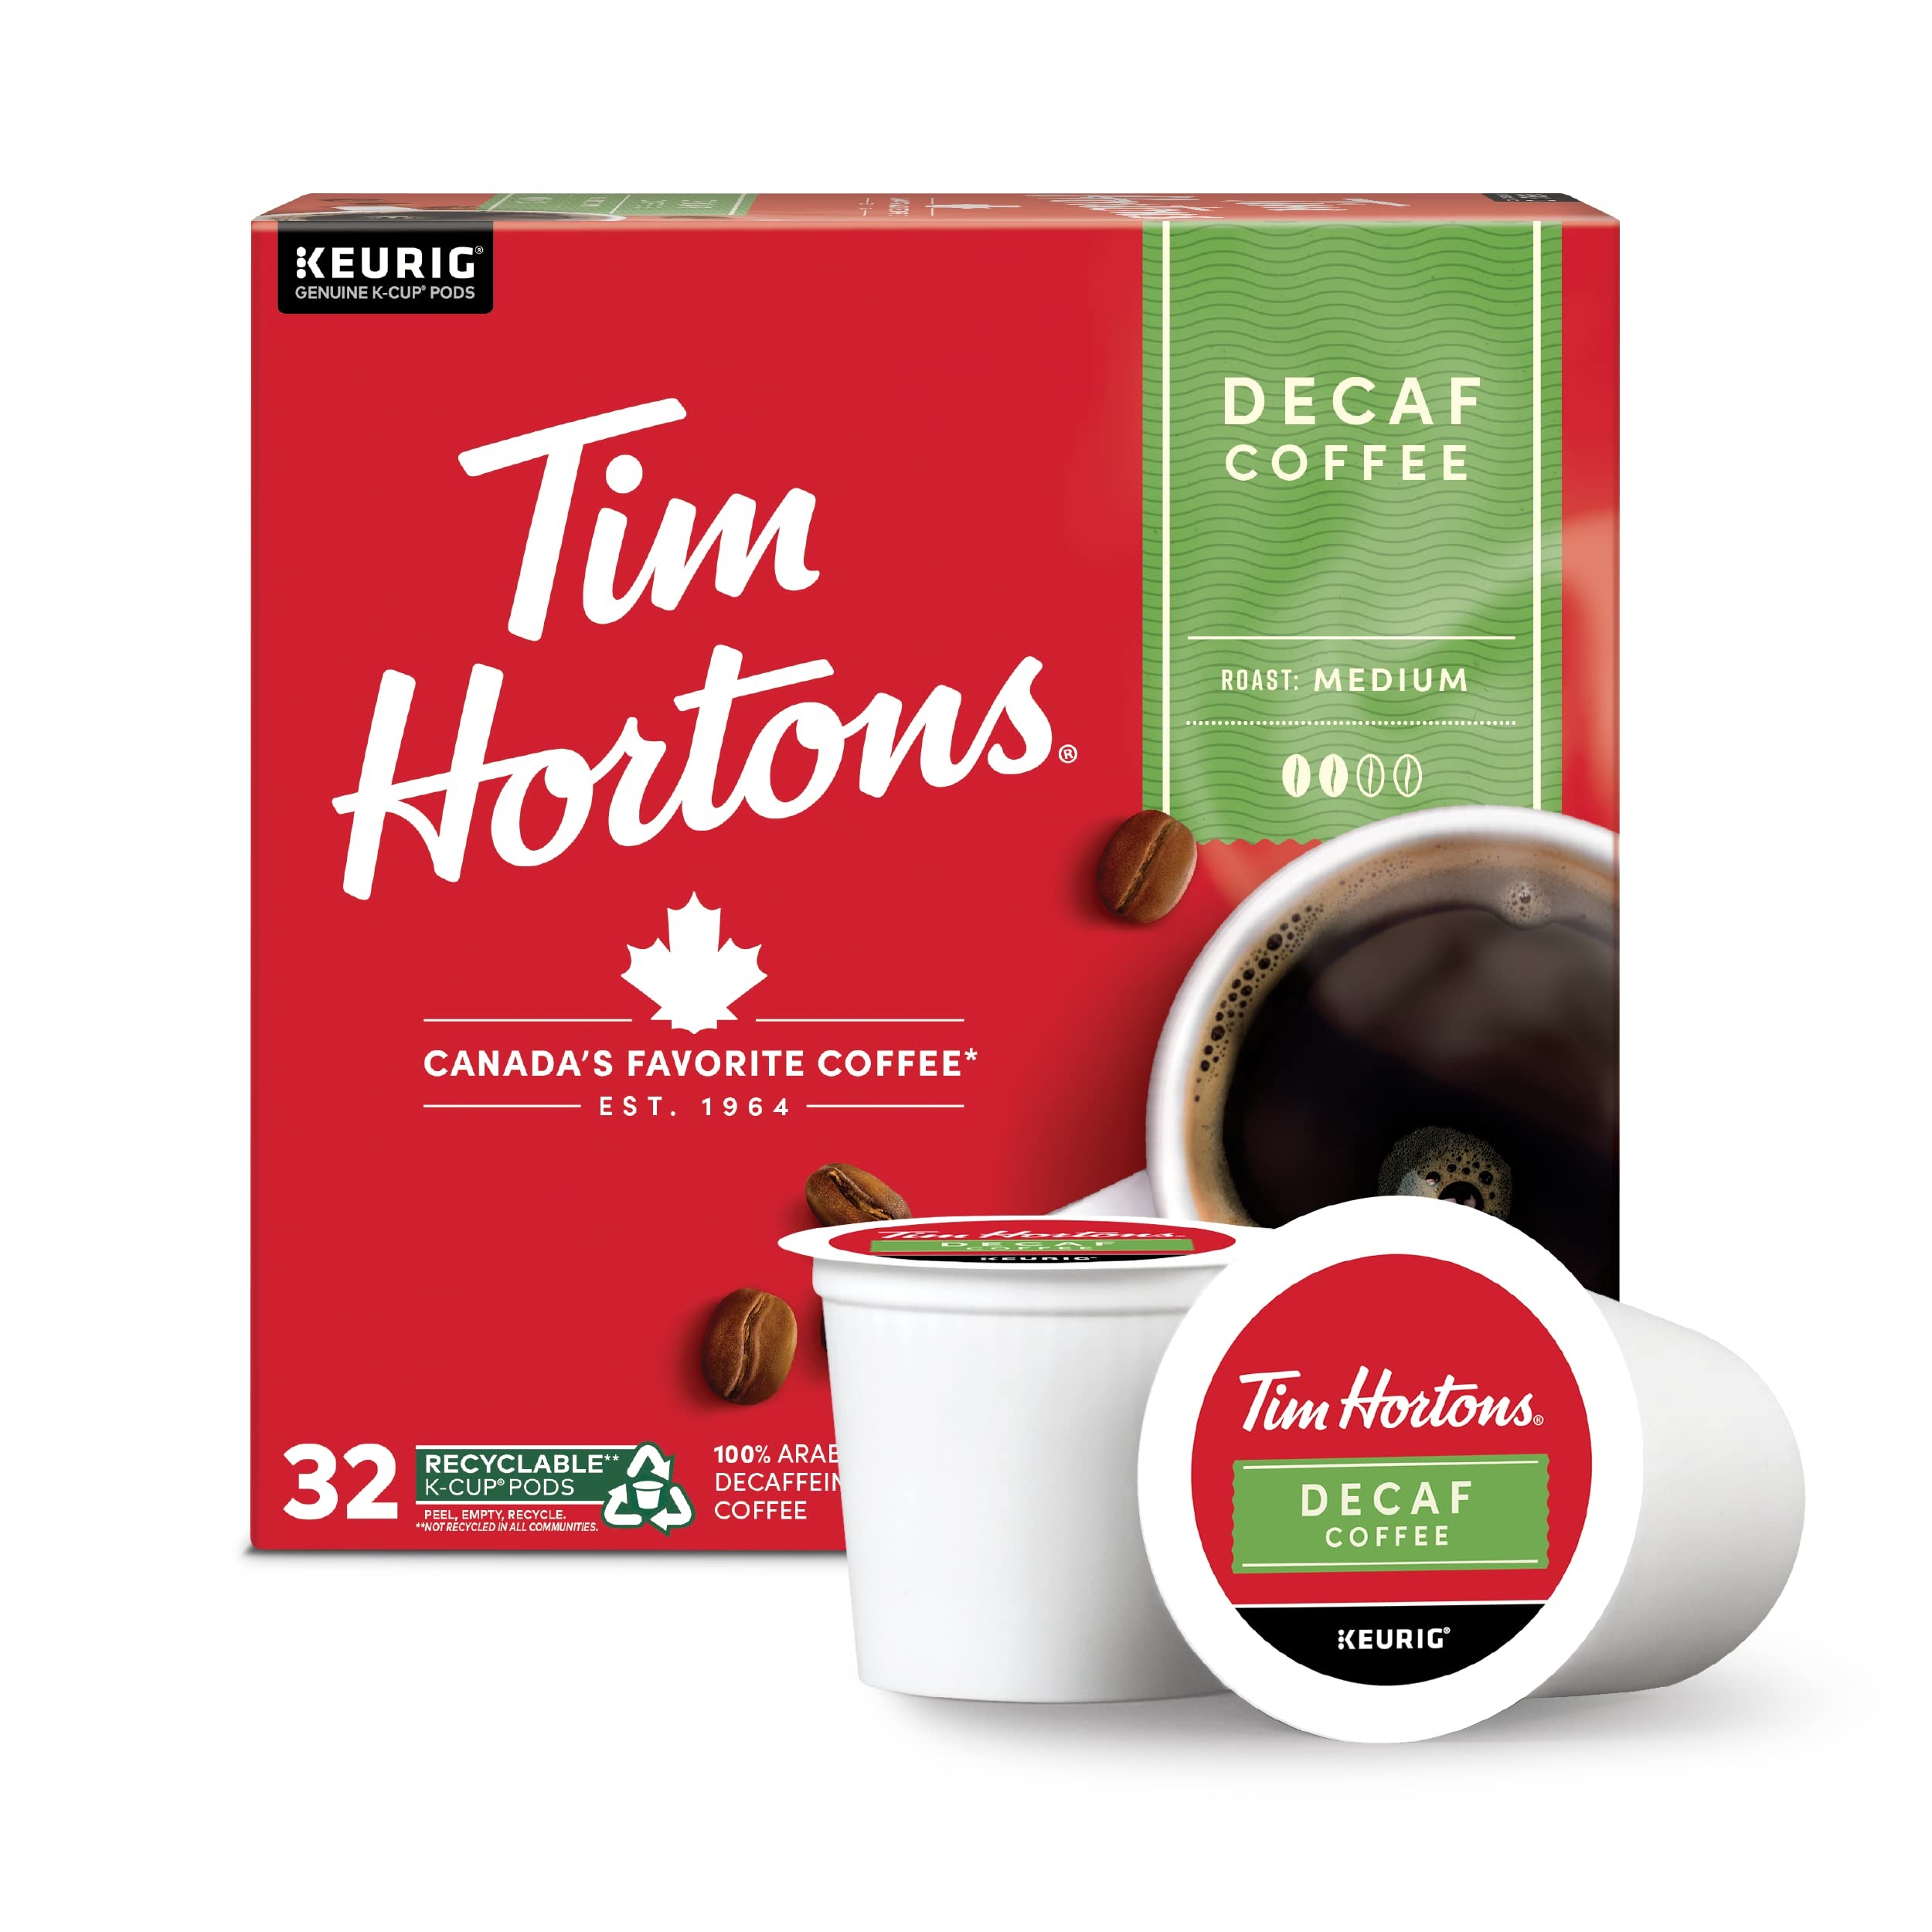
Item Name: Tim Hortons Decaf, Medium Roast Coffee, Single-Serve K-Cup Pods Compatible with Keurig Brewers, 32ct K-Cups, Red
Bullet Point 1: Decaf Medium Roast: Our original blend coffee is expertly roasted, delivering a perfectly balanced flavor with a smooth finish. Our signature blend has not changed in over 50 years and only three lucky people know the recipe.
Bullet Point 2: Compatible with Keurig: Our Original Blend coffee capsules are made for use with Keurig single-serve coffee brewers.
Bullet Point 3: Top-Quality Beans: We only use 100% Arabica beans from the most renowned regions of Central and South America that are carefully selected by our experts to consistently deliver the best blend possible.
Bullet Point 4: Doing Our Part: We care about the earth and our community as much as we care about the quality of our coffee. We encourage you to empty the grounds of your used pods and recycle them if it is available in your area.
Bullet Point 5: Cup of Canada: Whether you like a dark roast, a classic cup of tea, or the rich flavor of french vanilla, we have a wide variety of coffee, tea, and specialty beverages that feature our signature flavors, ready for you to enjoy any time of day.
Value: 32.0
Unit: Count

Price: 16.89